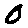
Label: 0